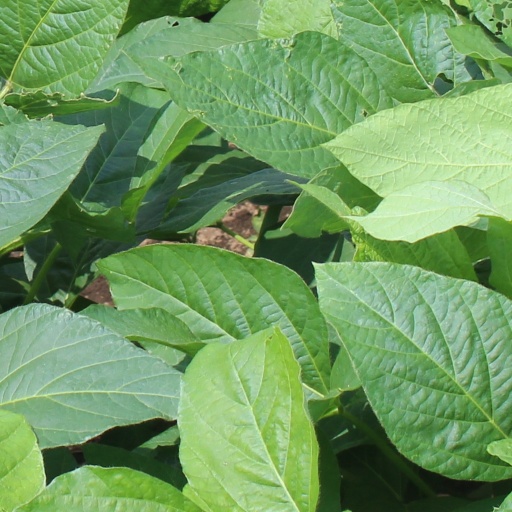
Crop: soybean